Theatre

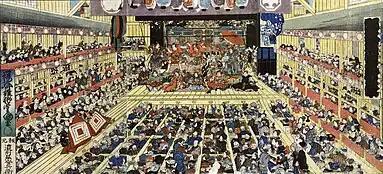
The July 1858 production of at the Ichimura-za theater theatre in Edo. Triptych woodblock print by Utagawa Toyokuni III.

Under the patronage of royal courts, performers belonged to professional companies that were directed by a stage manager ("sutradhara"), who may also have acted. This task was thought of as being analogous to that of a puppeteer—the literal meaning of ""sutradhara"" is "holder of the strings or threads". The performers were trained rigorously in vocal and physical technique. There were no prohibitions against female performers; companies were all-male, all-female, and of mixed gender. Certain sentiments were considered inappropriate for men to enact, however, and were thought better suited to women. Some performers played characters their own age, while others played ages different from their own (whether younger or older). Of all the elements of theatre, the "Treatise" gives most attention to acting ("abhinaya"), which consists of two styles: realistic ("lokadharmi") and conventional ("natyadharmi"), though the major focus is on the latter.